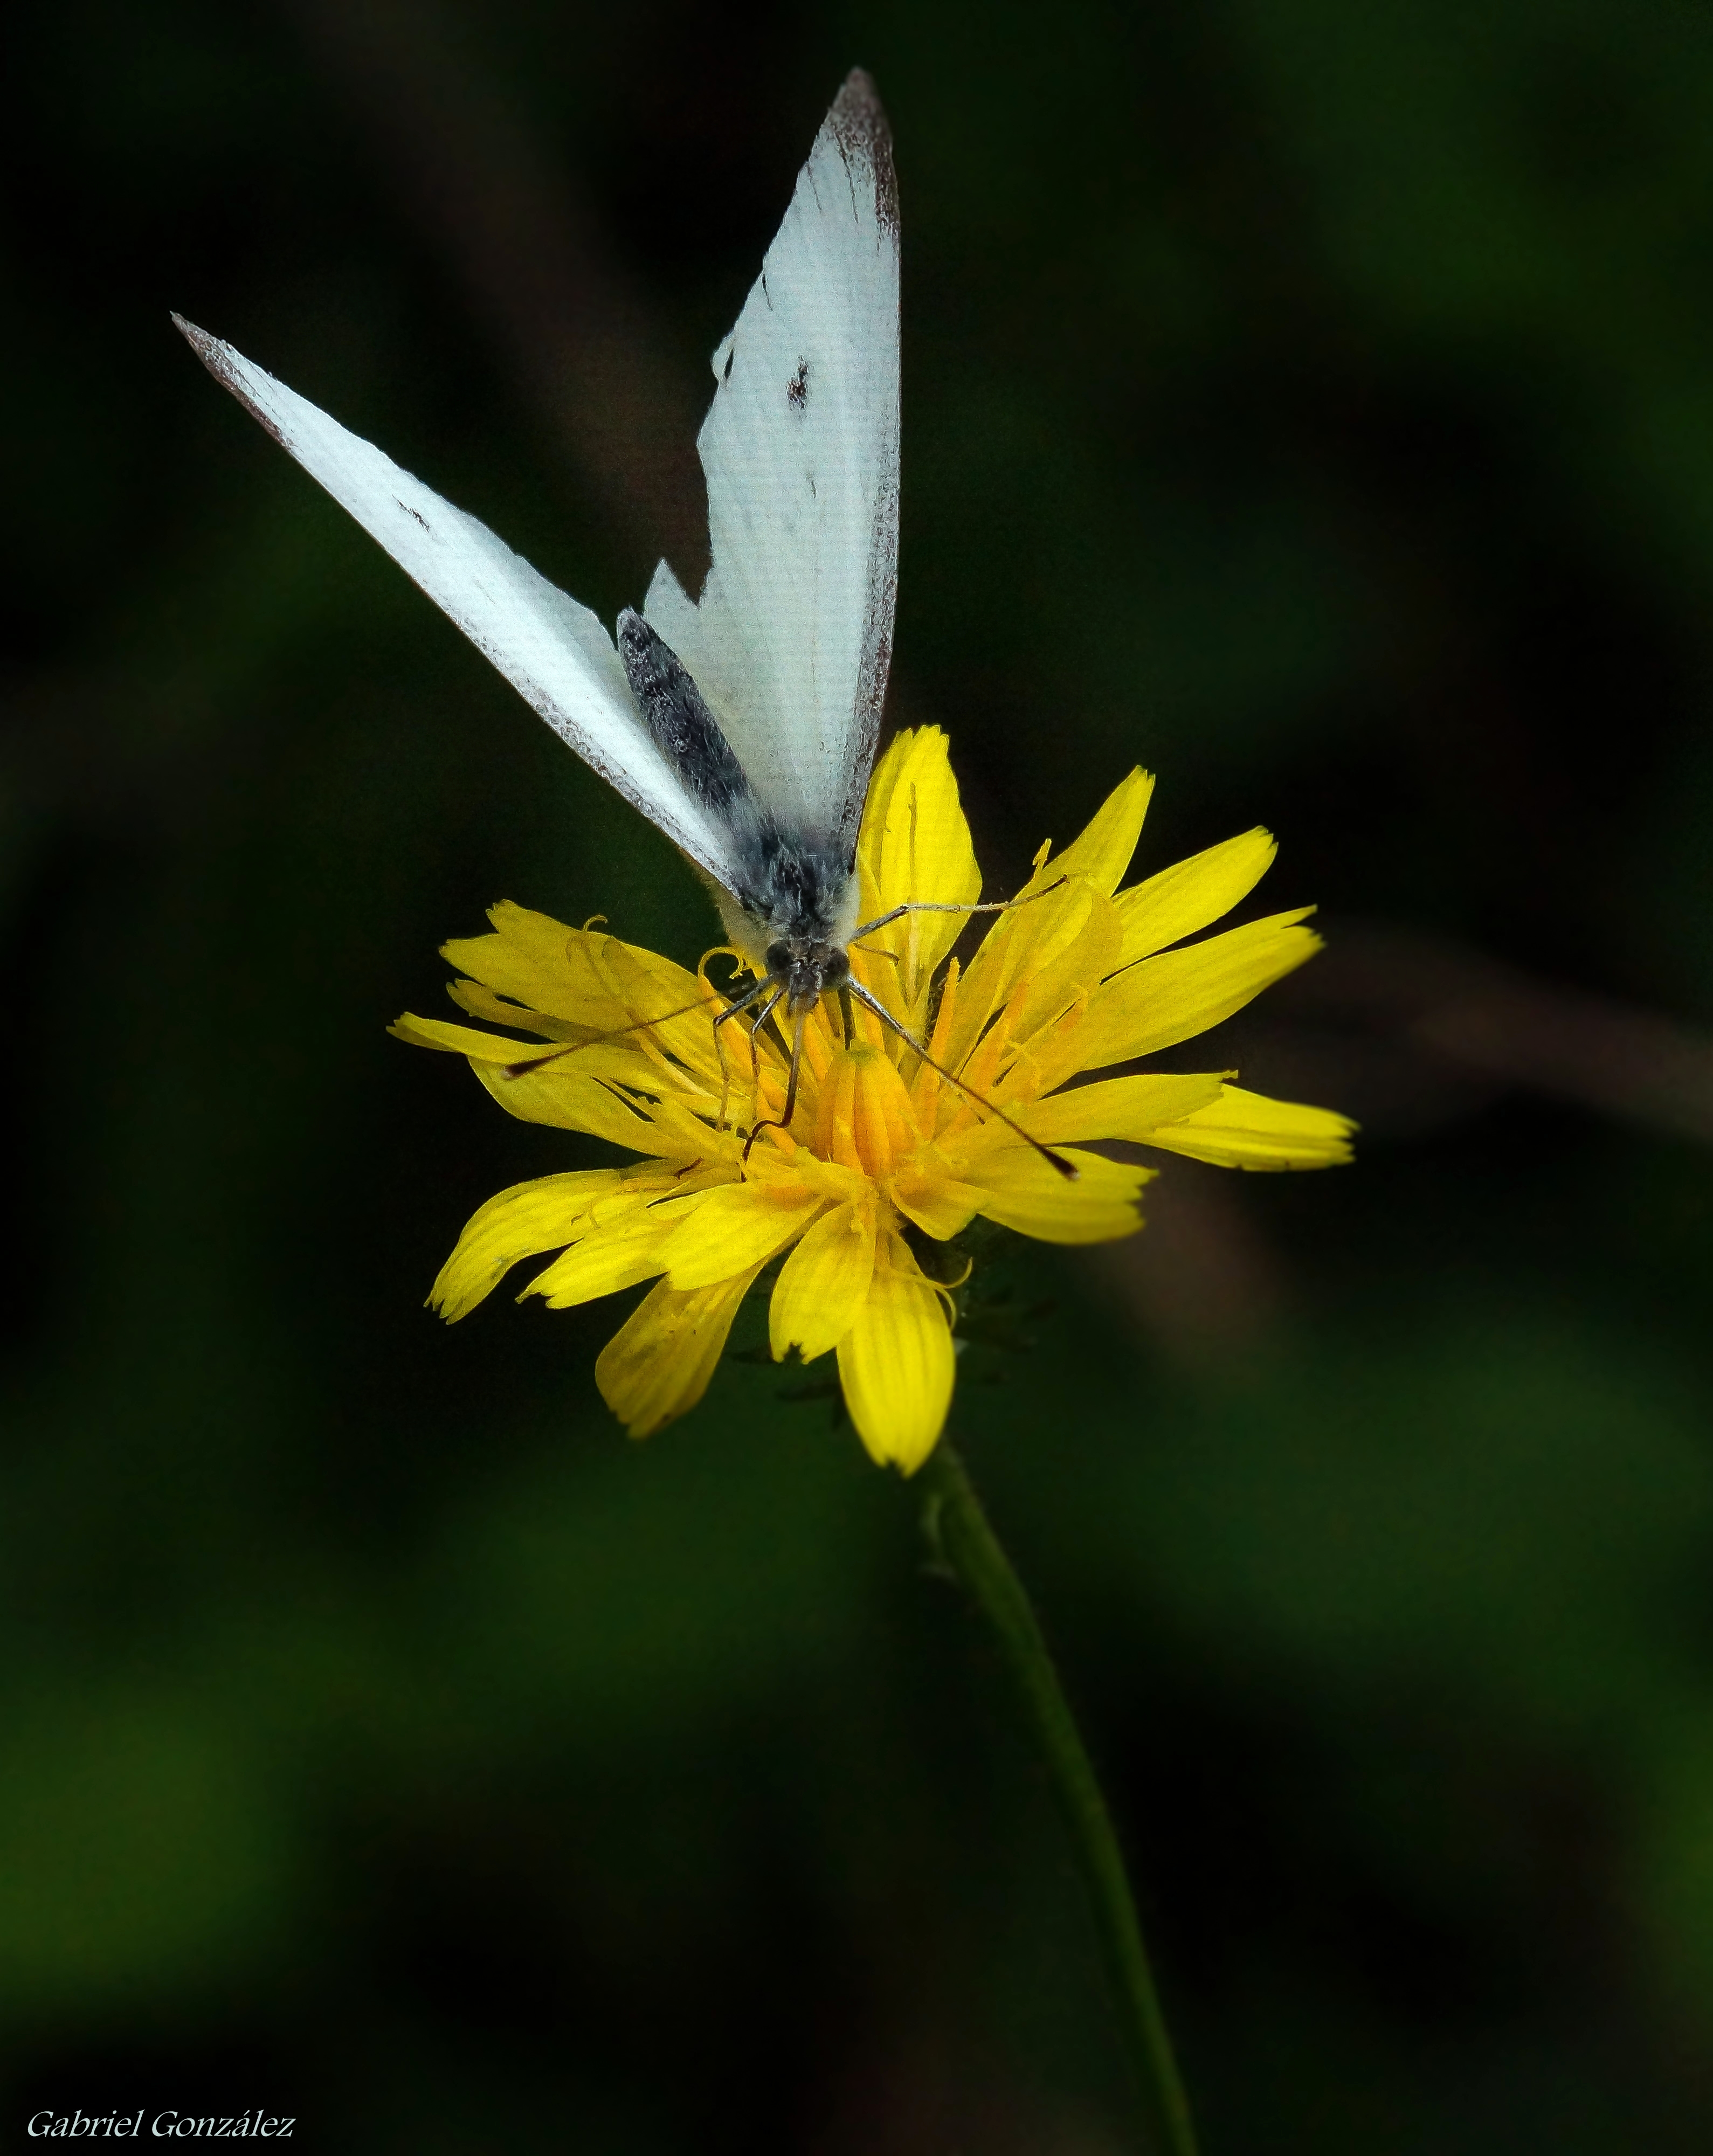
nature, plant, photography, meadow, flower, petal, photo, insect, macro, botany, butterfly, yellow, flora, fauna, invertebrate, wildflower, close up, animals, naturaleza, butterflies, a77, nectar, pieridae, g, ggl1, gaby1, xovesphoto, animales, mariposas, sonya77, sigma50500mm, gphoto, xelodegalicia, sonya77v, macro photography, gabrielcoru a, flowering plant, daisy family, land plant, moths and butterflies